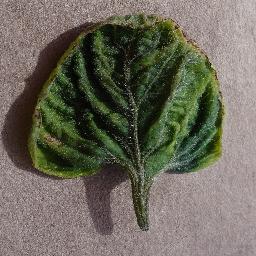
Label: Tomato___Tomato_Yellow_Leaf_Curl_Virus